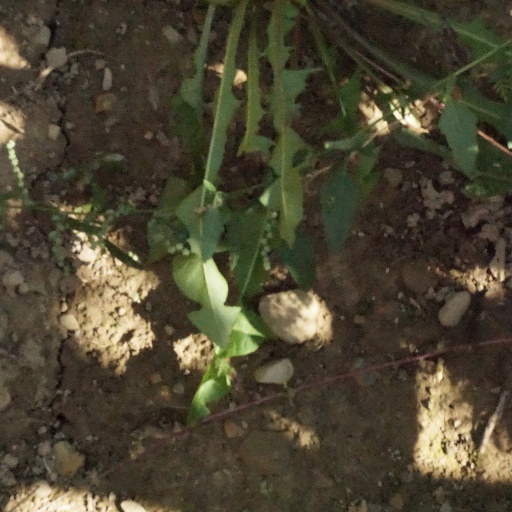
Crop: maize; corn